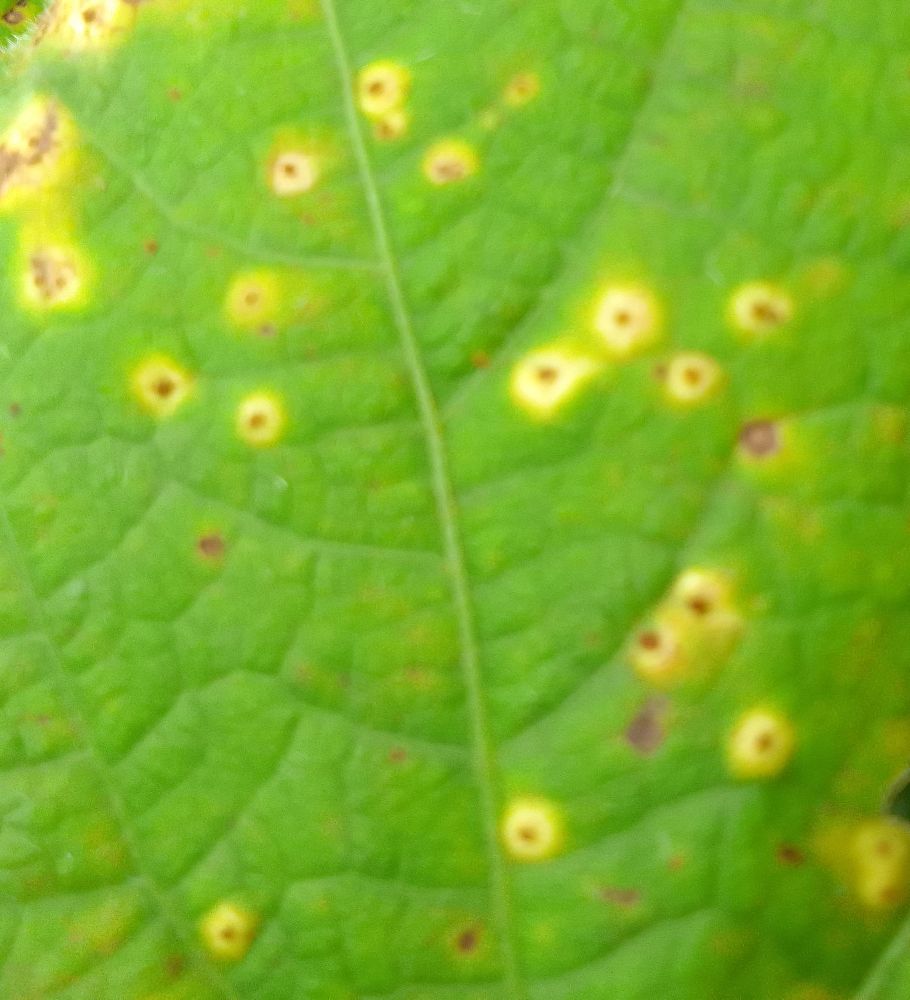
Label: rust